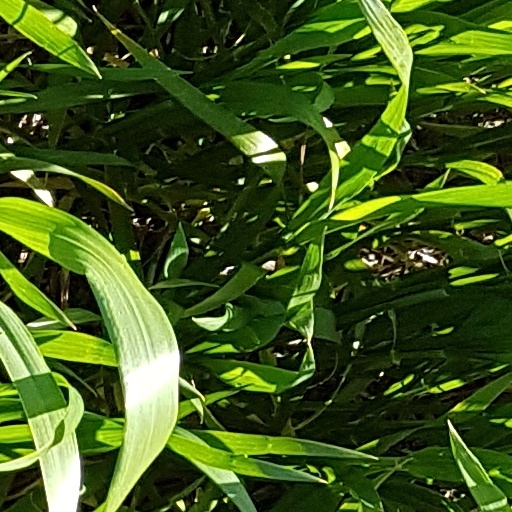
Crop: wheat